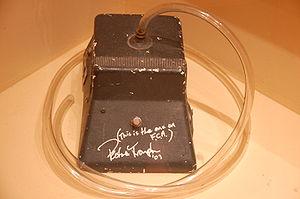
Une talkbox, ou littéralement une boîte de dialogue, est une unité d’effets qui permet aux musiciens de modifier le son d’un instrument en modifiant le contenu en fréquence du son et d’appliquer des sons de parole aux sons de l’instrument, plus communément une guitare électrique. En règle générale, une boîte de dialogue dirige le son de l'instrument dans la bouche du musicien au moyen d'un tube en plastique adjacent à son micro. Le musicien contrôle la modification du son de l'instrument en modifiant la forme de la bouche, en "vocalisant" la sortie de l'instrument dans un microphone.
Le vocoder ou vocodeur est un dispositif électronique de traitement du signal sonore. Son nom, contraction de voice coder, a été francisé en « vocodeur ». Il analyse les principales composantes spectrales de la voix et fabrique un son synthétique à partir du résultat de cette analyse.